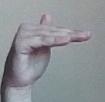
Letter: khaa